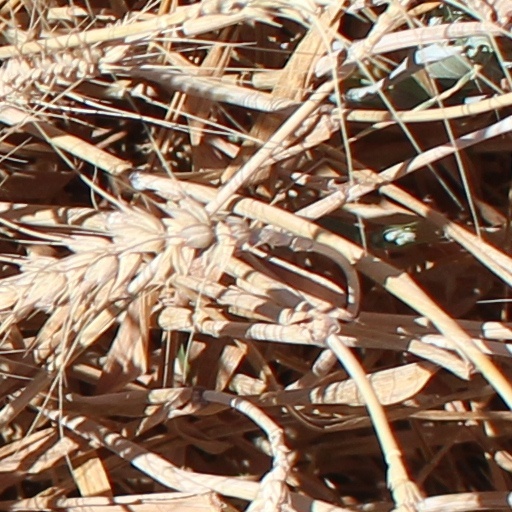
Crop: wheat